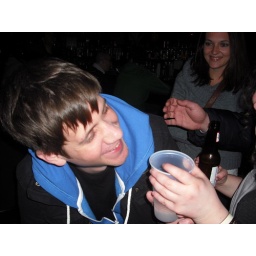
forcing water in the bday boy